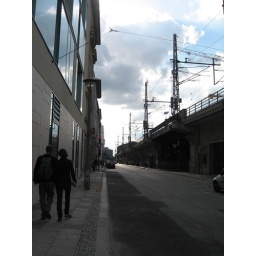
A street in Berlin - near one of my favourite places to have a cup of tea